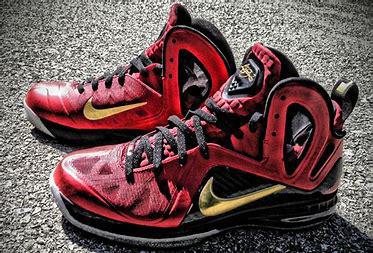
Brand: Nike
Model: Lebron 9